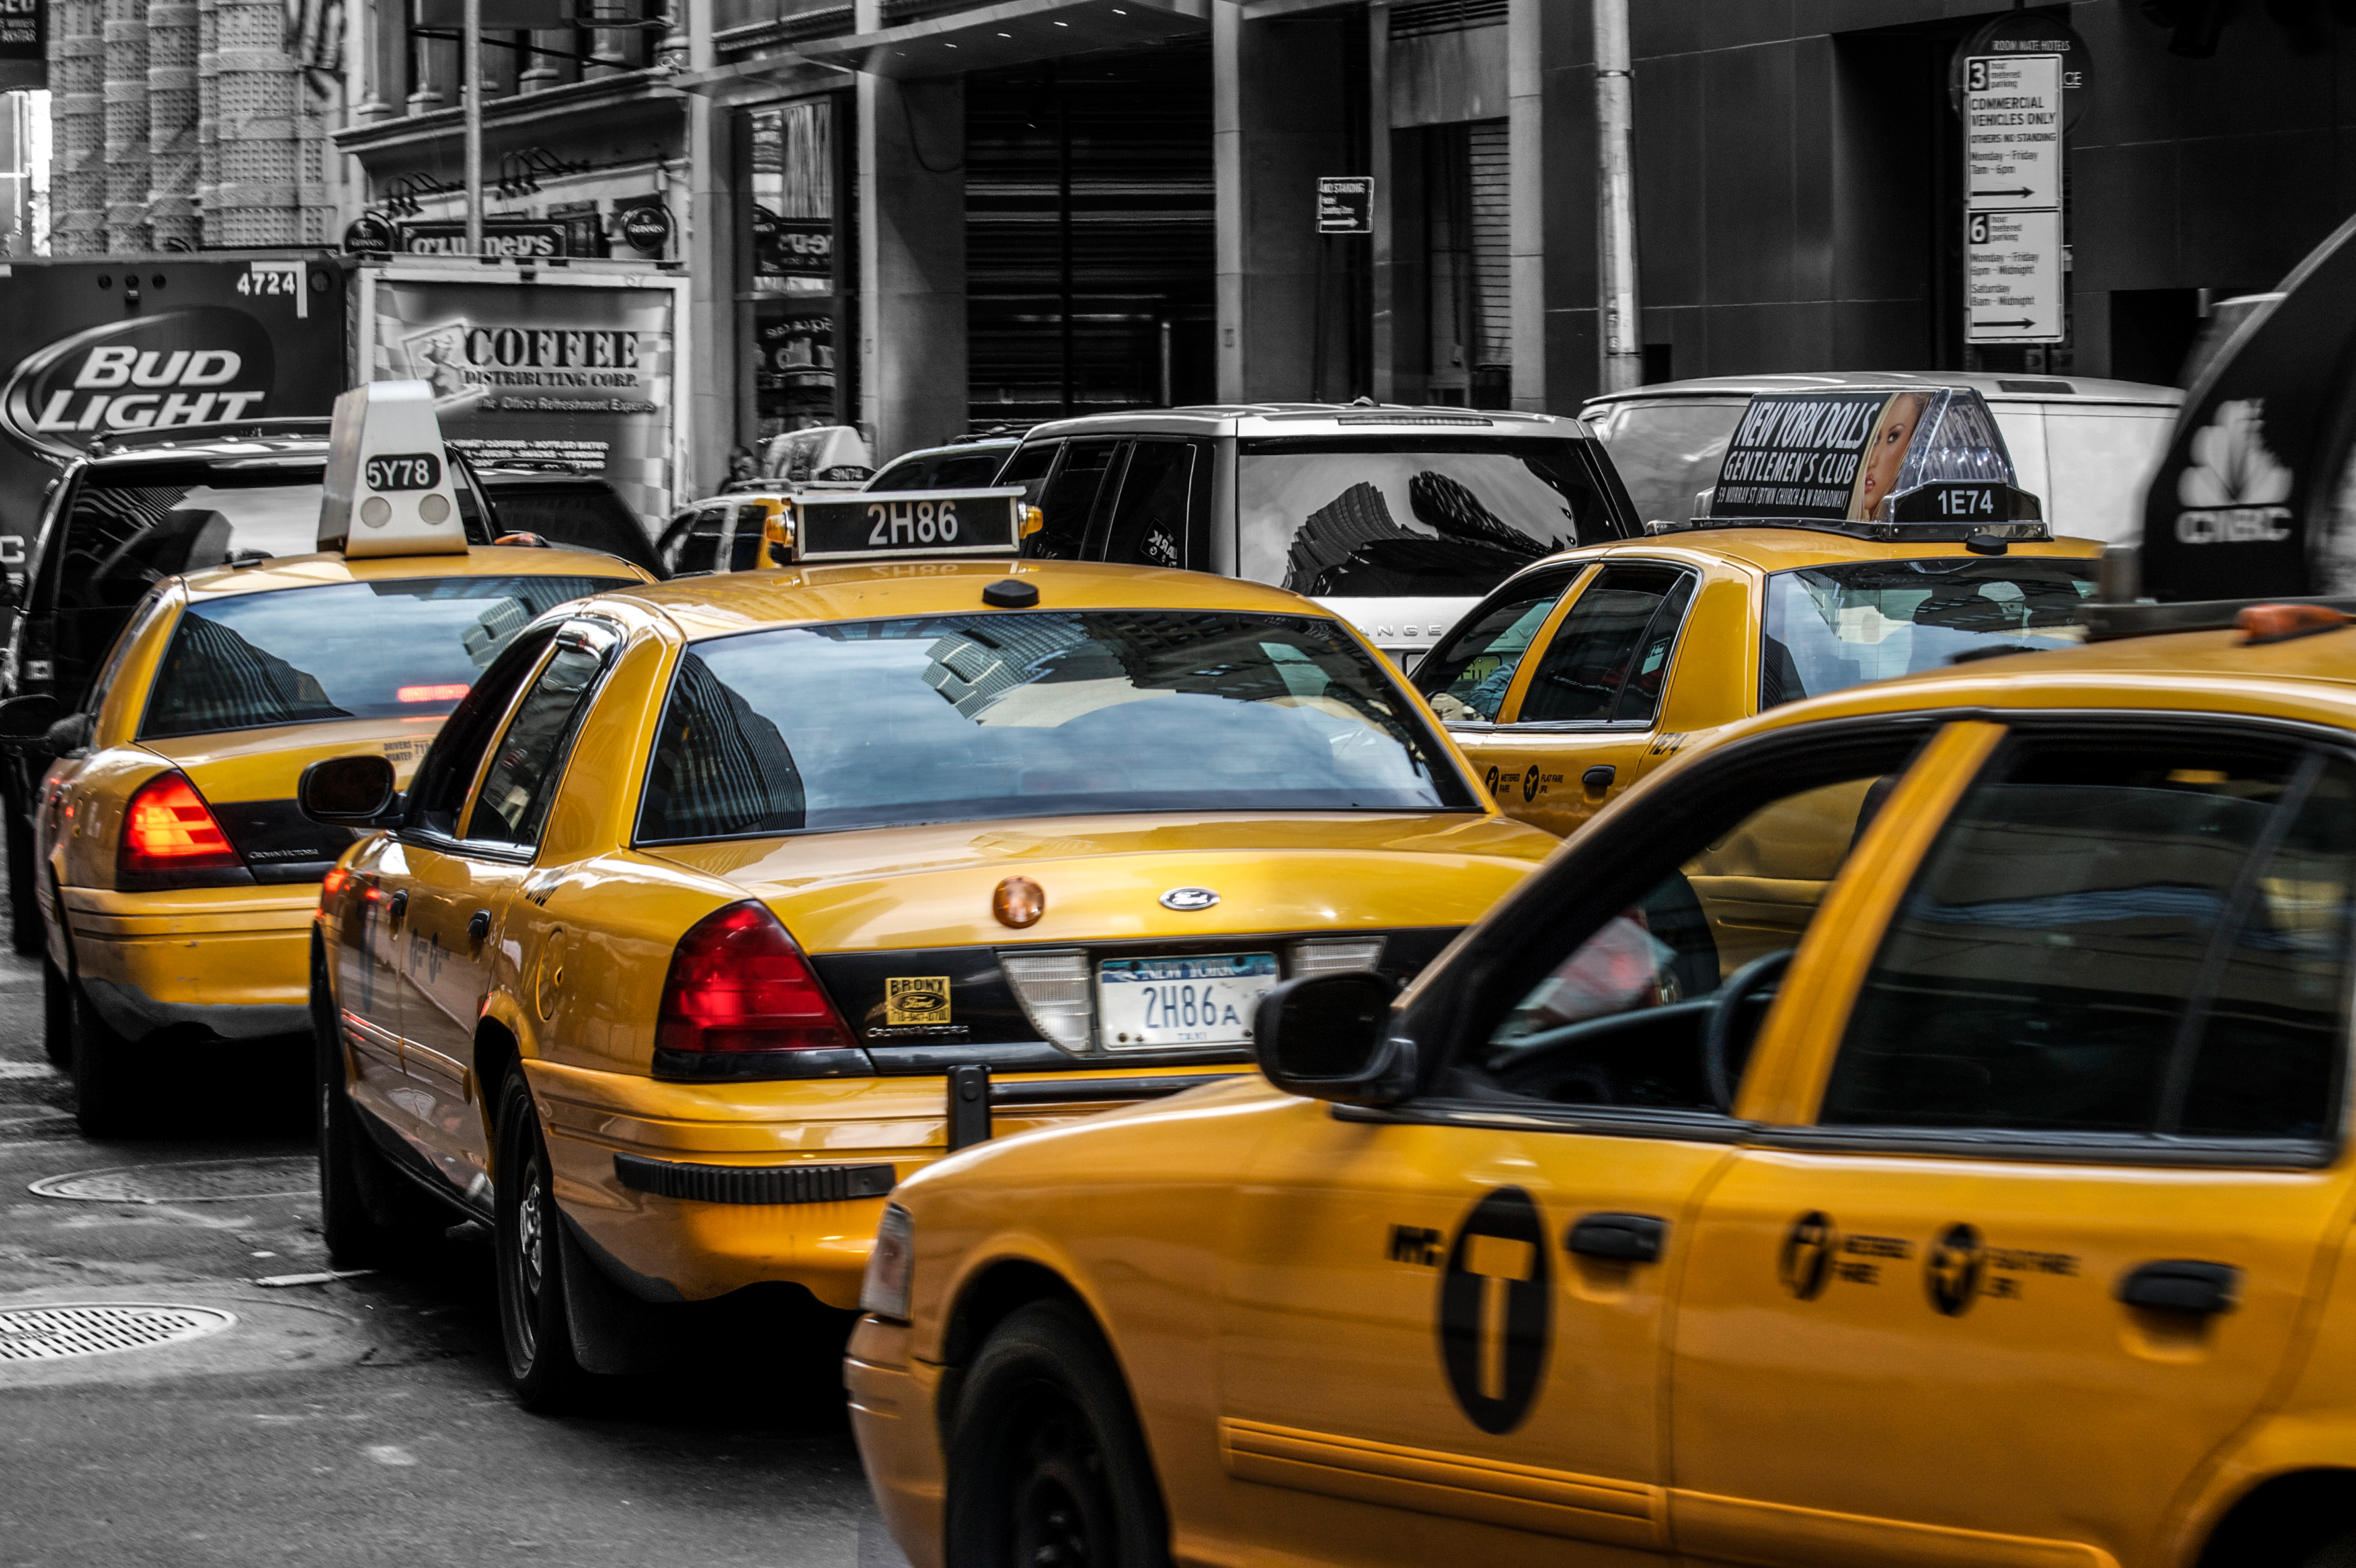
pedestrian, road, white, traffic, street, car, city, urban, taxi, cab, vehicle, nyc, usa, america, black, yellow, lane, motor vehicle, colour, new, police, york, united, states, traffic congestion